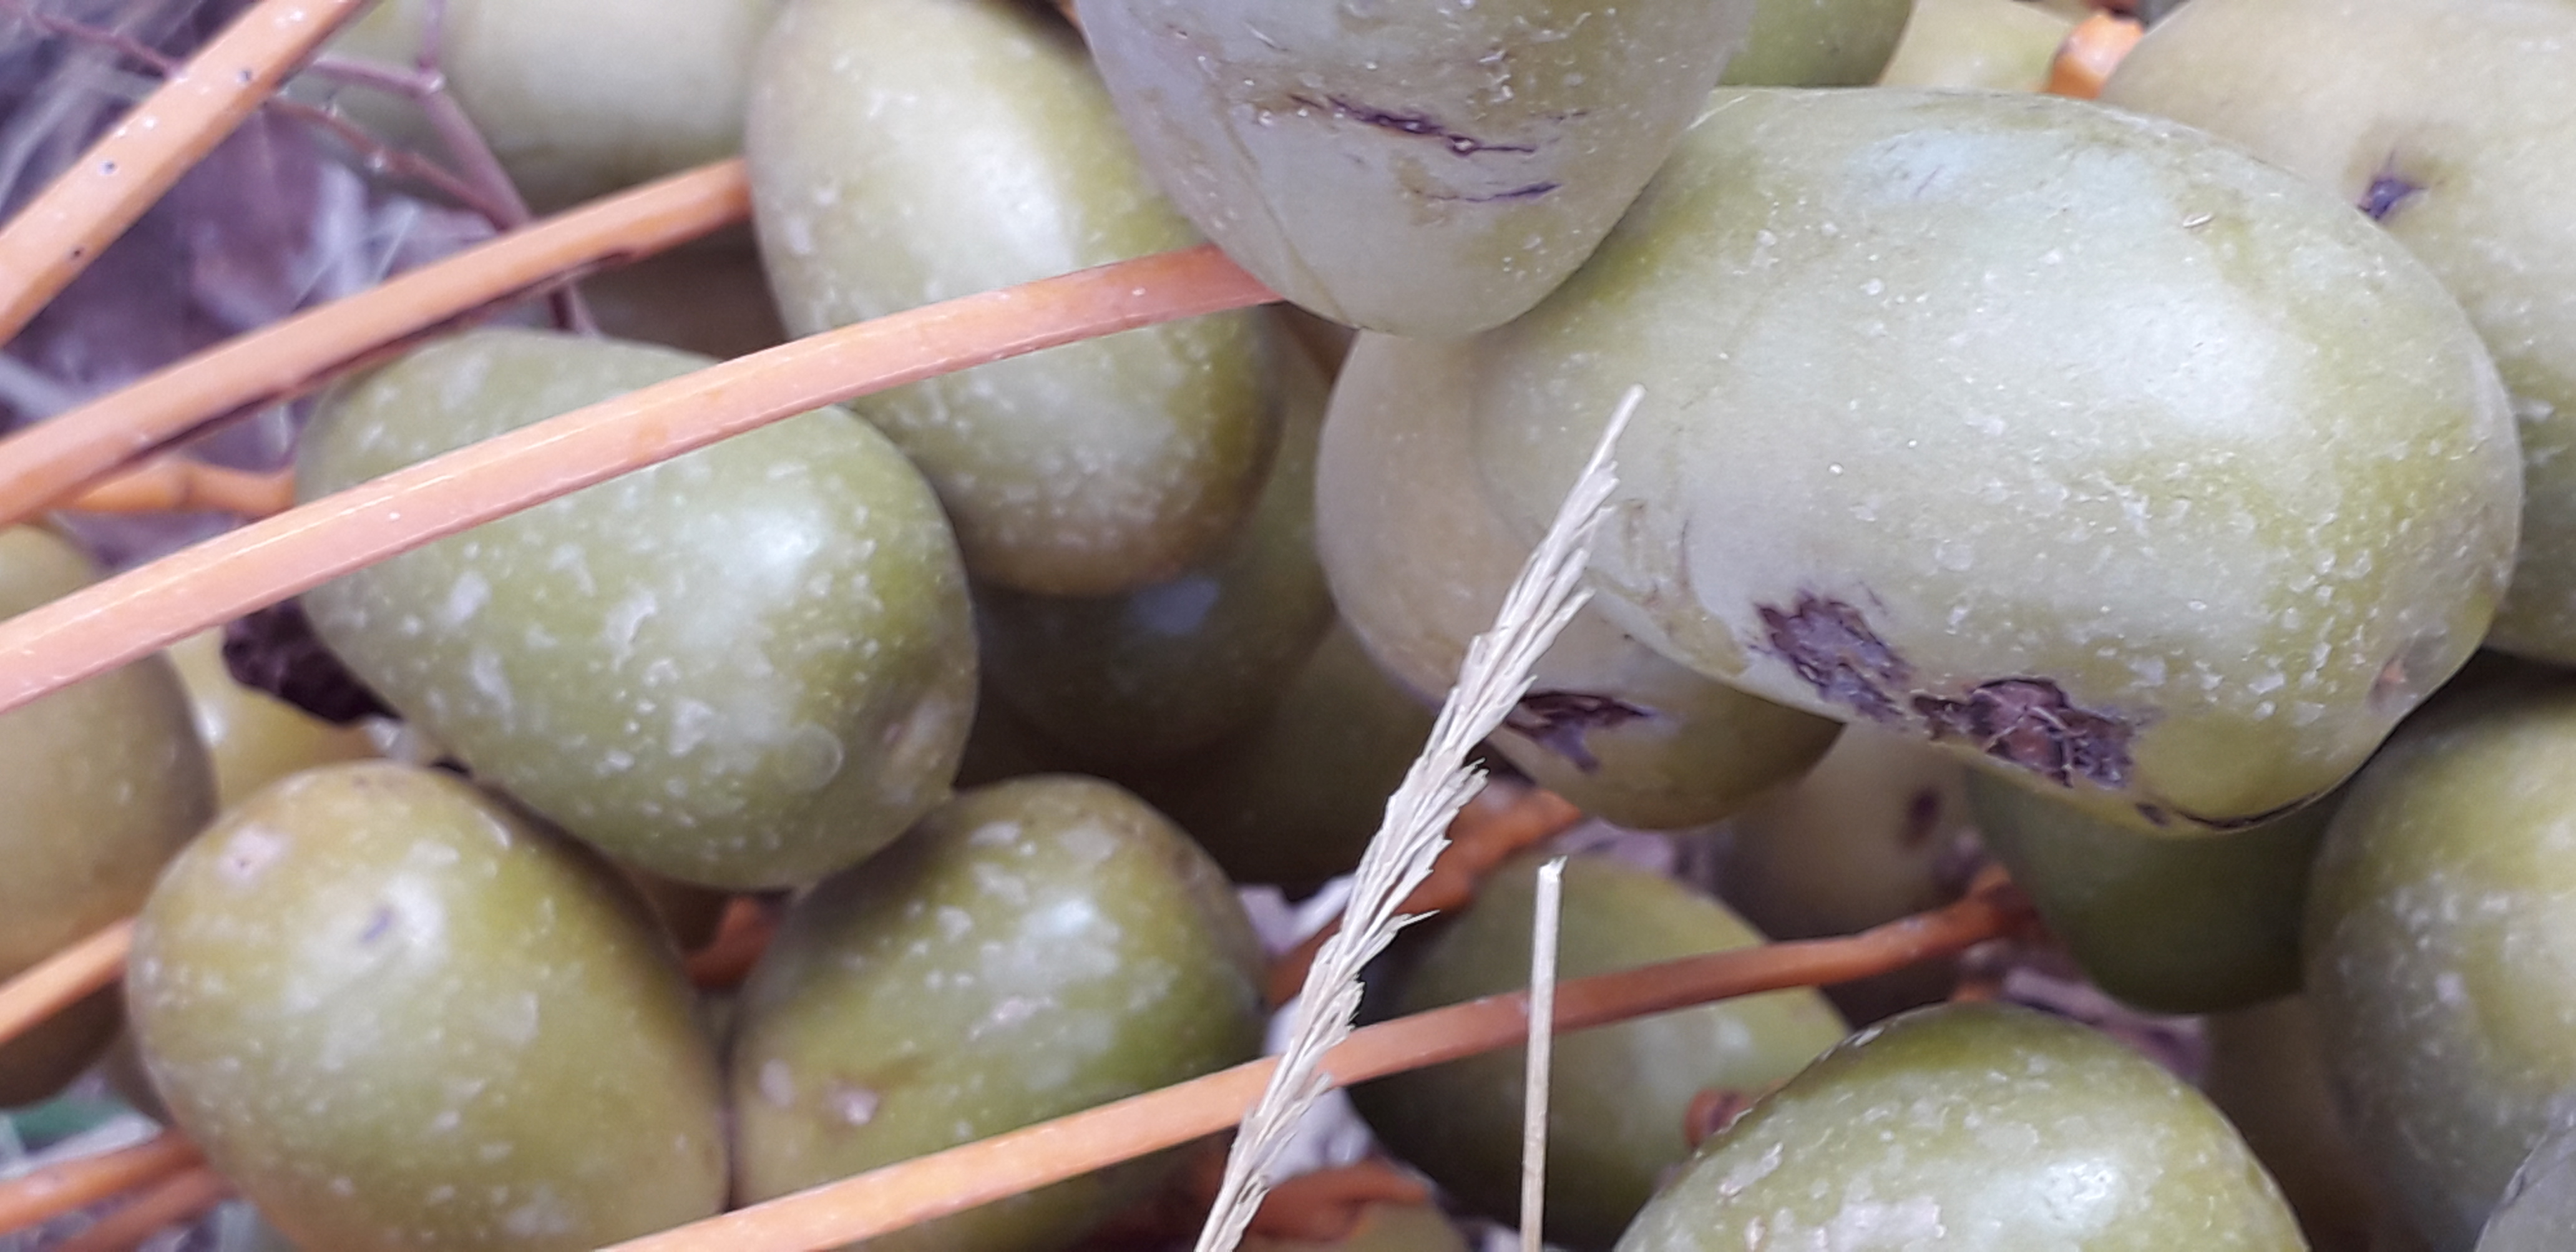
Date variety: Boufagous